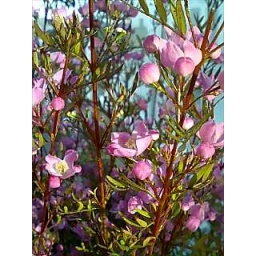
little flower in the building